Tropical Storm Gabrielle (2007)

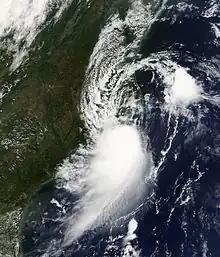
Tropical Storm Gabrielle shortly after landfall in North Carolina on September 9

Tropical Storm Gabrielle was a short-lived tropical cyclone that passed over North Carolina before tracking out to sea. The seventh named storm of the 2007 Atlantic hurricane season, Gabrielle developed as a subtropical cyclone on September 8 about southeast of Cape Lookout, North Carolina. Unfavorable wind shear affected the storm for much of its duration, although a temporary decrease in the shear allowed the cyclone to become a tropical storm. On September 9, Gabrielle made landfall at Cape Lookout National Seashore in the Outer Banks of North Carolina with winds of . Turning to the northeast, the storm quickly weakened and dissipated on September 11.